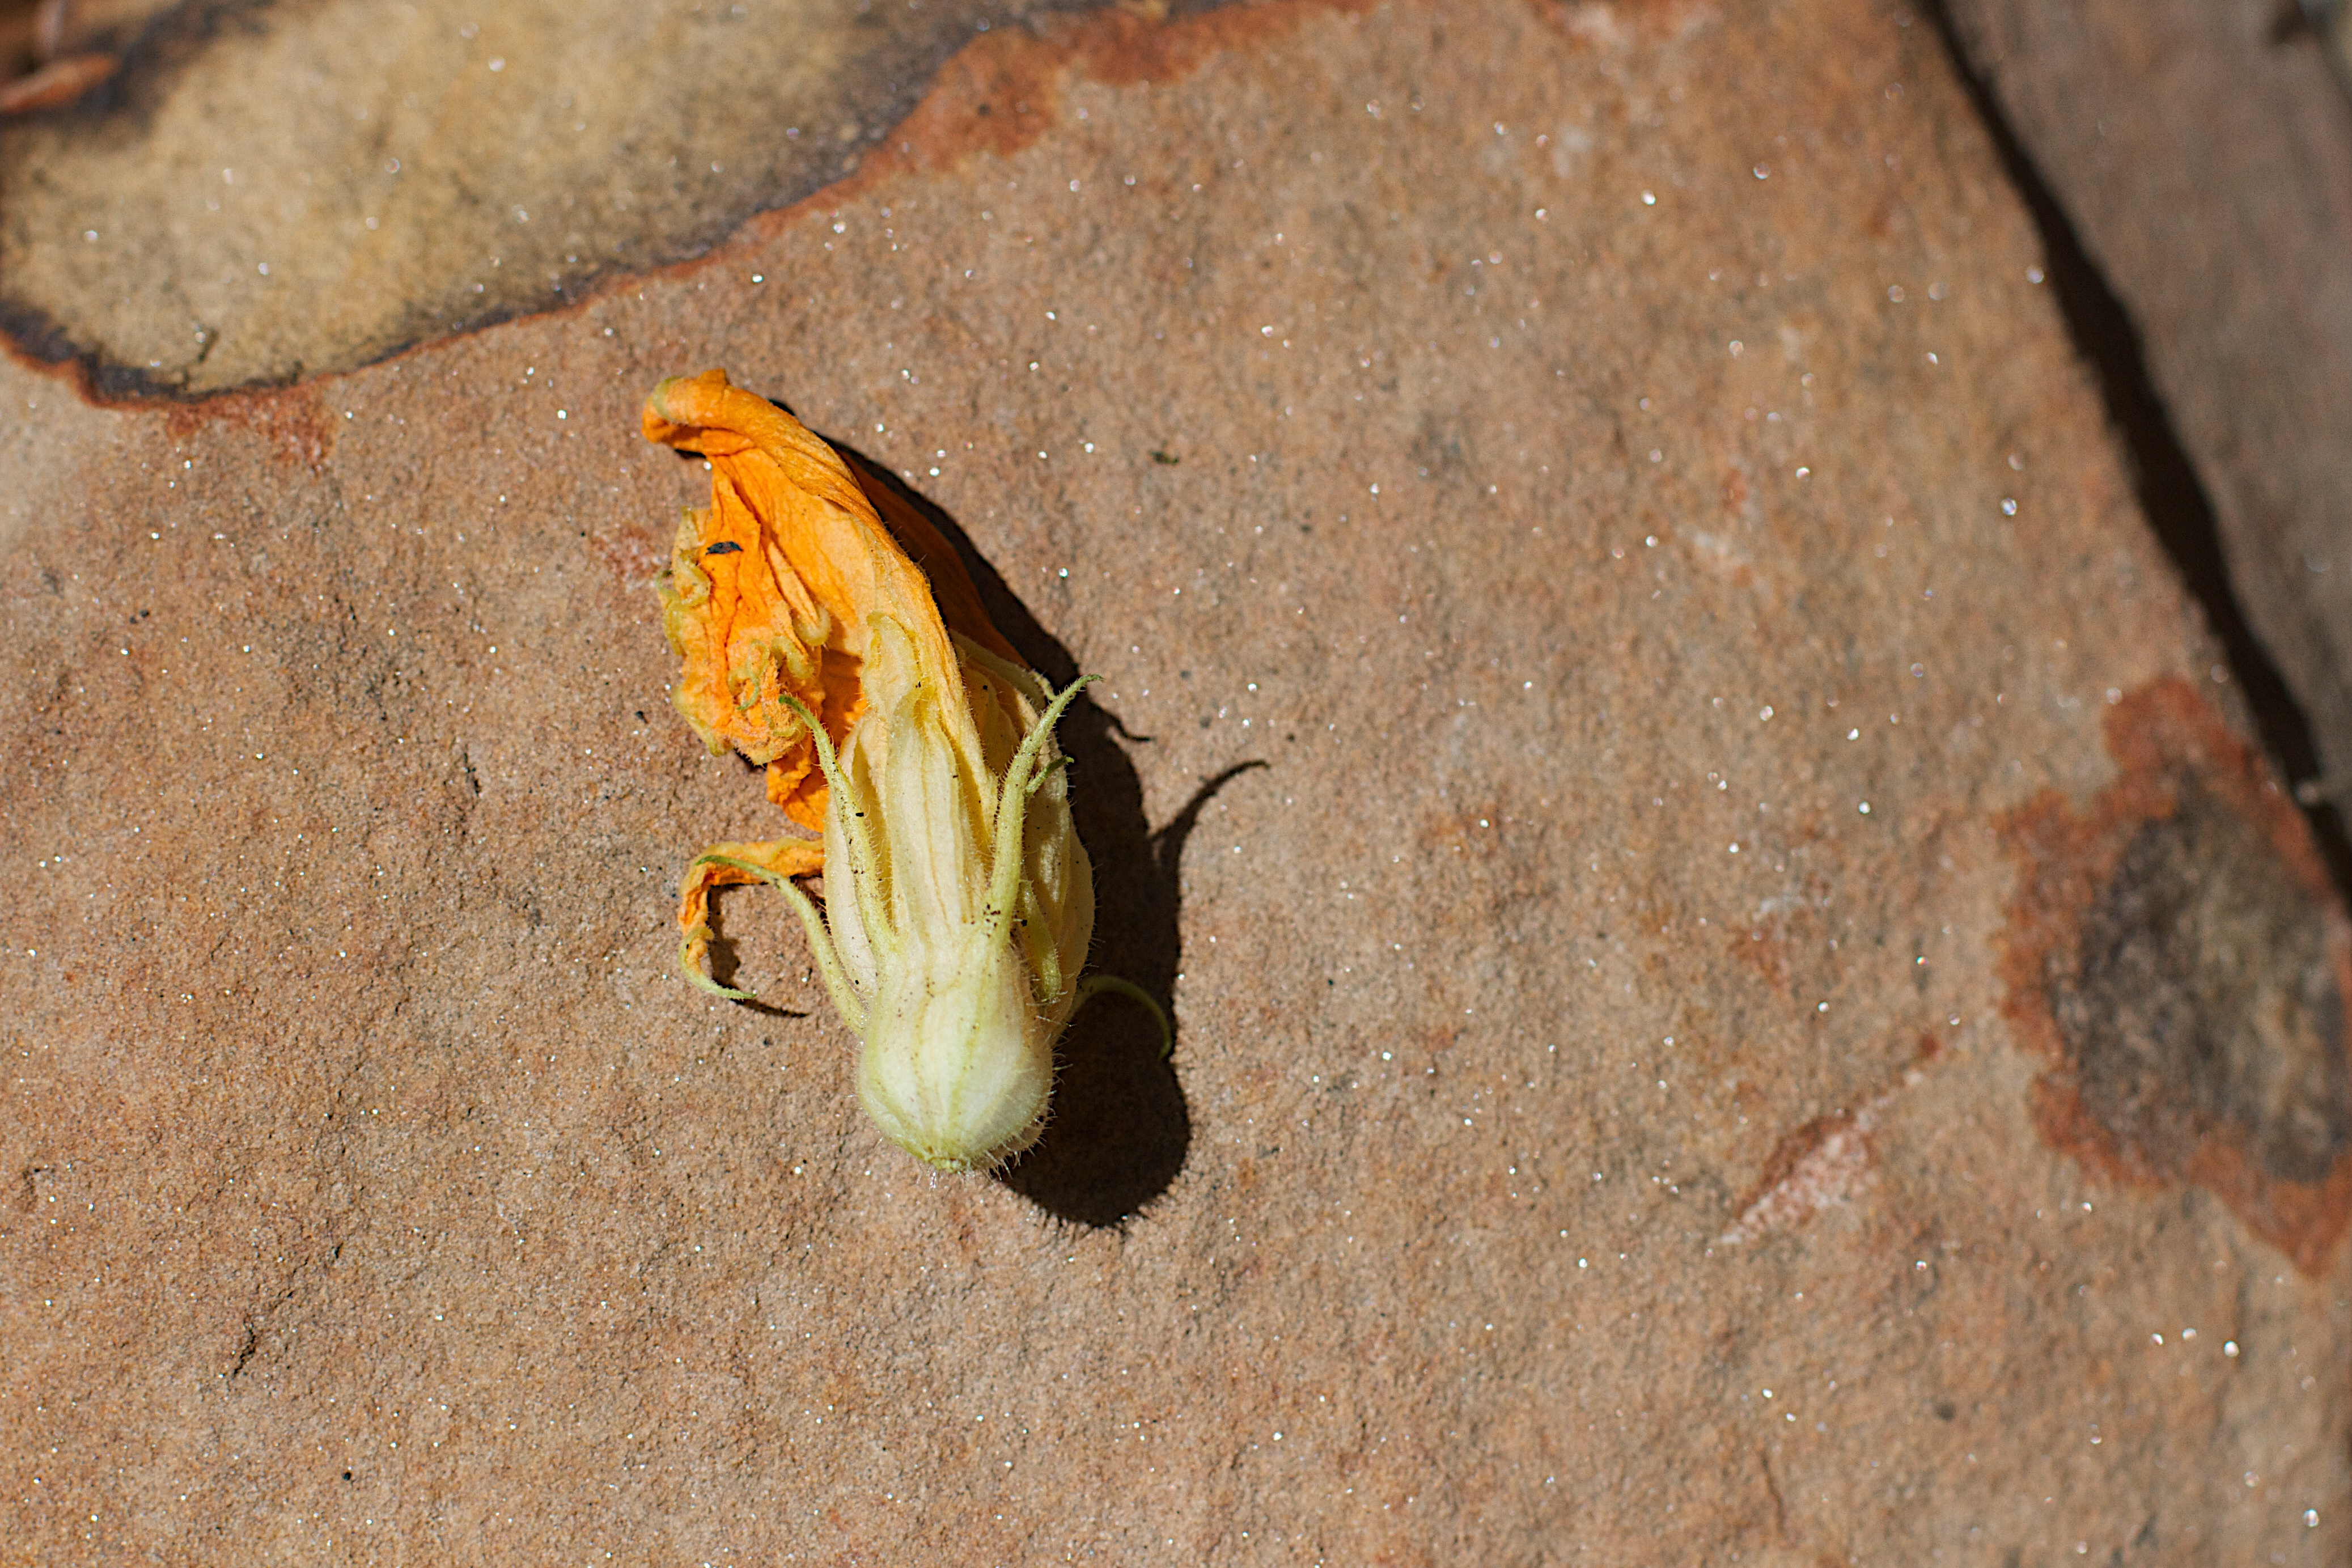
wood, leaf, wildlife, insect, moth, fauna, invertebrate, close up, macro photography, moths and butterflies